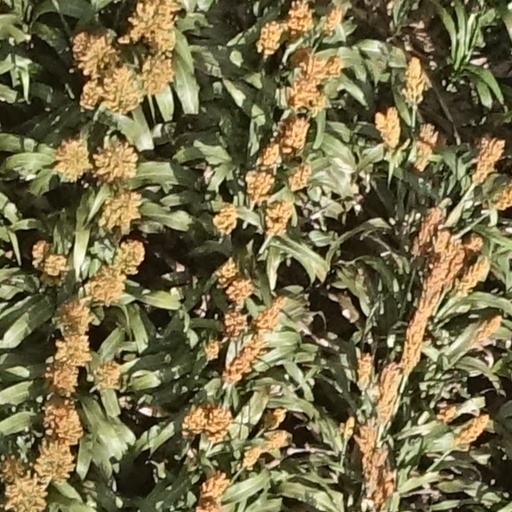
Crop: sorghum